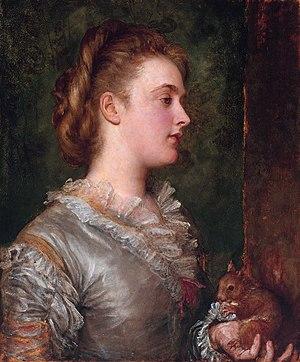
Dorothy Tennant est une peintre britannique néoclassique de l'époque victorienne.